Sourdough

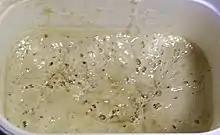
Sourdough starter made with flour and liquid refreshed for three or more days

Because the rise time of most sourdough starters is longer than that of breads made with baker's yeasts, traditional sourdough starters are generally unsuitable for use in a bread machine. However, bread machine manufacturers may offer recipes specifically optimized for their devices, with the starter made directly in the machine's pan using a dedicated setting and then supplemented later with ingredients such as apple cider vinegar. Also, sourdough that has been proofed over many hours, using a sourdough starter or mother dough, may be transferred to a bread machine to be used only with the baking segment of the bread-making program, bypassing the timed mechanical kneading by the machine's paddle. This may be convenient for single loaf production, but the complex blistered and slashed crust characteristics of oven-baked sourdough bread cannot be achieved in a bread making machine, as this usually requires the use of a baking stone in the oven and misting of the dough to produce steam.